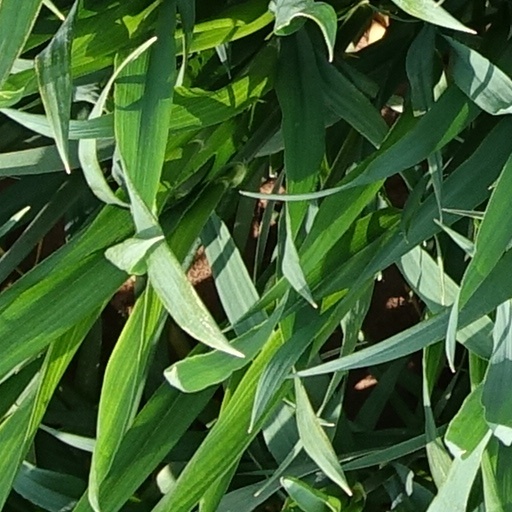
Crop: wheat